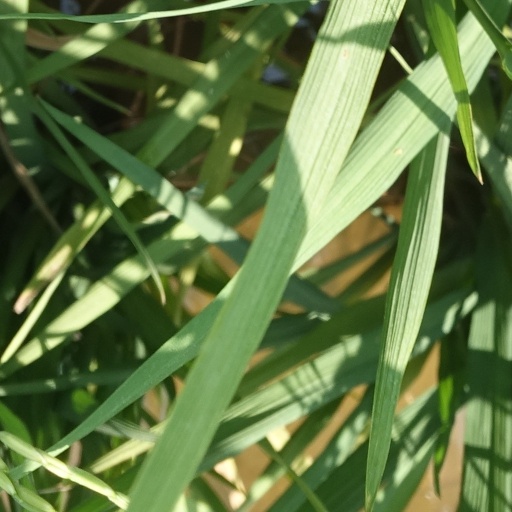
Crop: rice